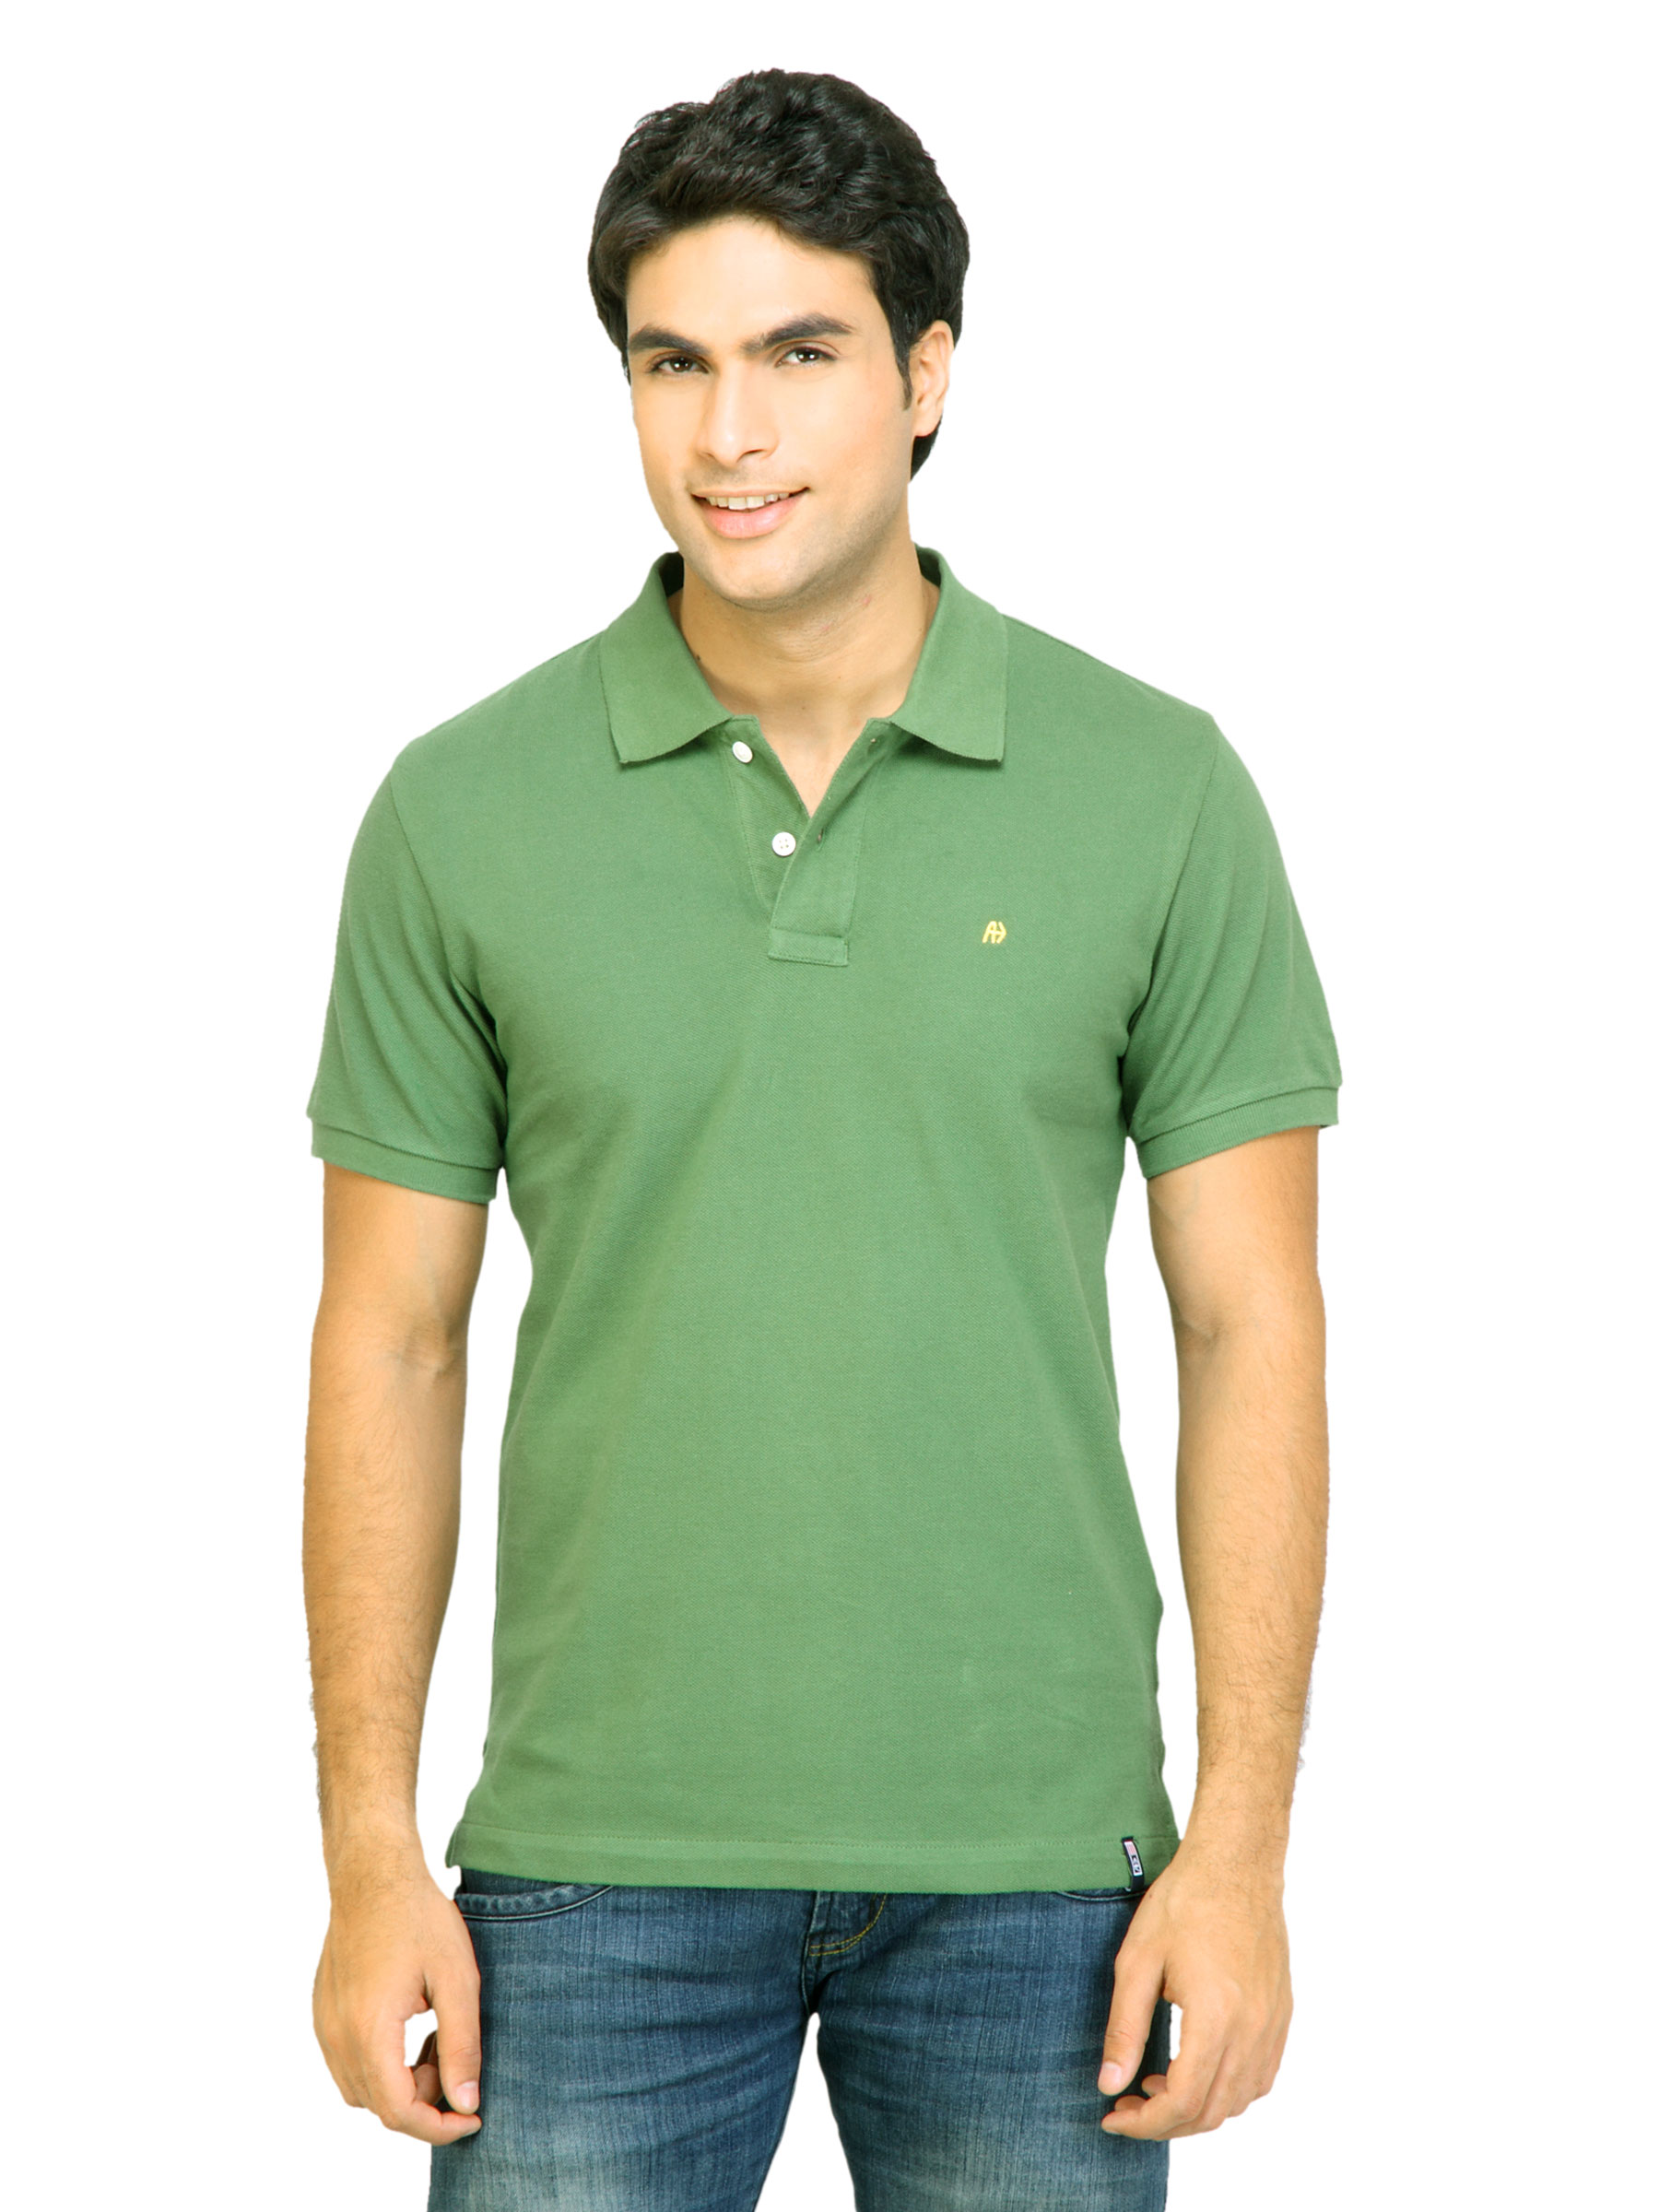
Arrow Sport Men Solid Green Polo Tshirts
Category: Apparel / Topwear / Tshirts
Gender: Men
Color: Green
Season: Fall 2011
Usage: Casual